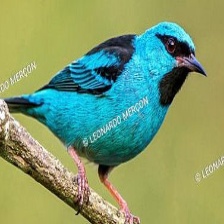
Species: BLUE DACNIS
Scientific name: DACNIS CAYANA